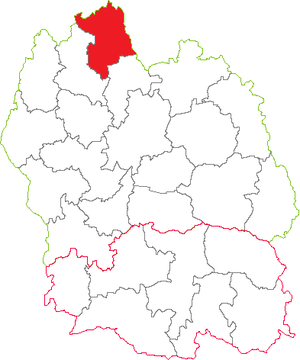
Situation du canton dans le département de la Lozère (France)
Le canton du Malzieu-Ville était une division administrative française, située dans le département de la Lozère et la région Languedoc-Roussillon.